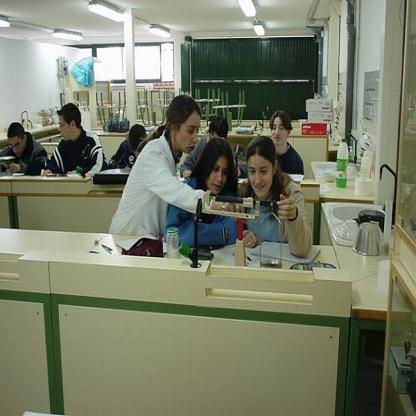
Scene: Indoor